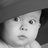
Emotion: surprise